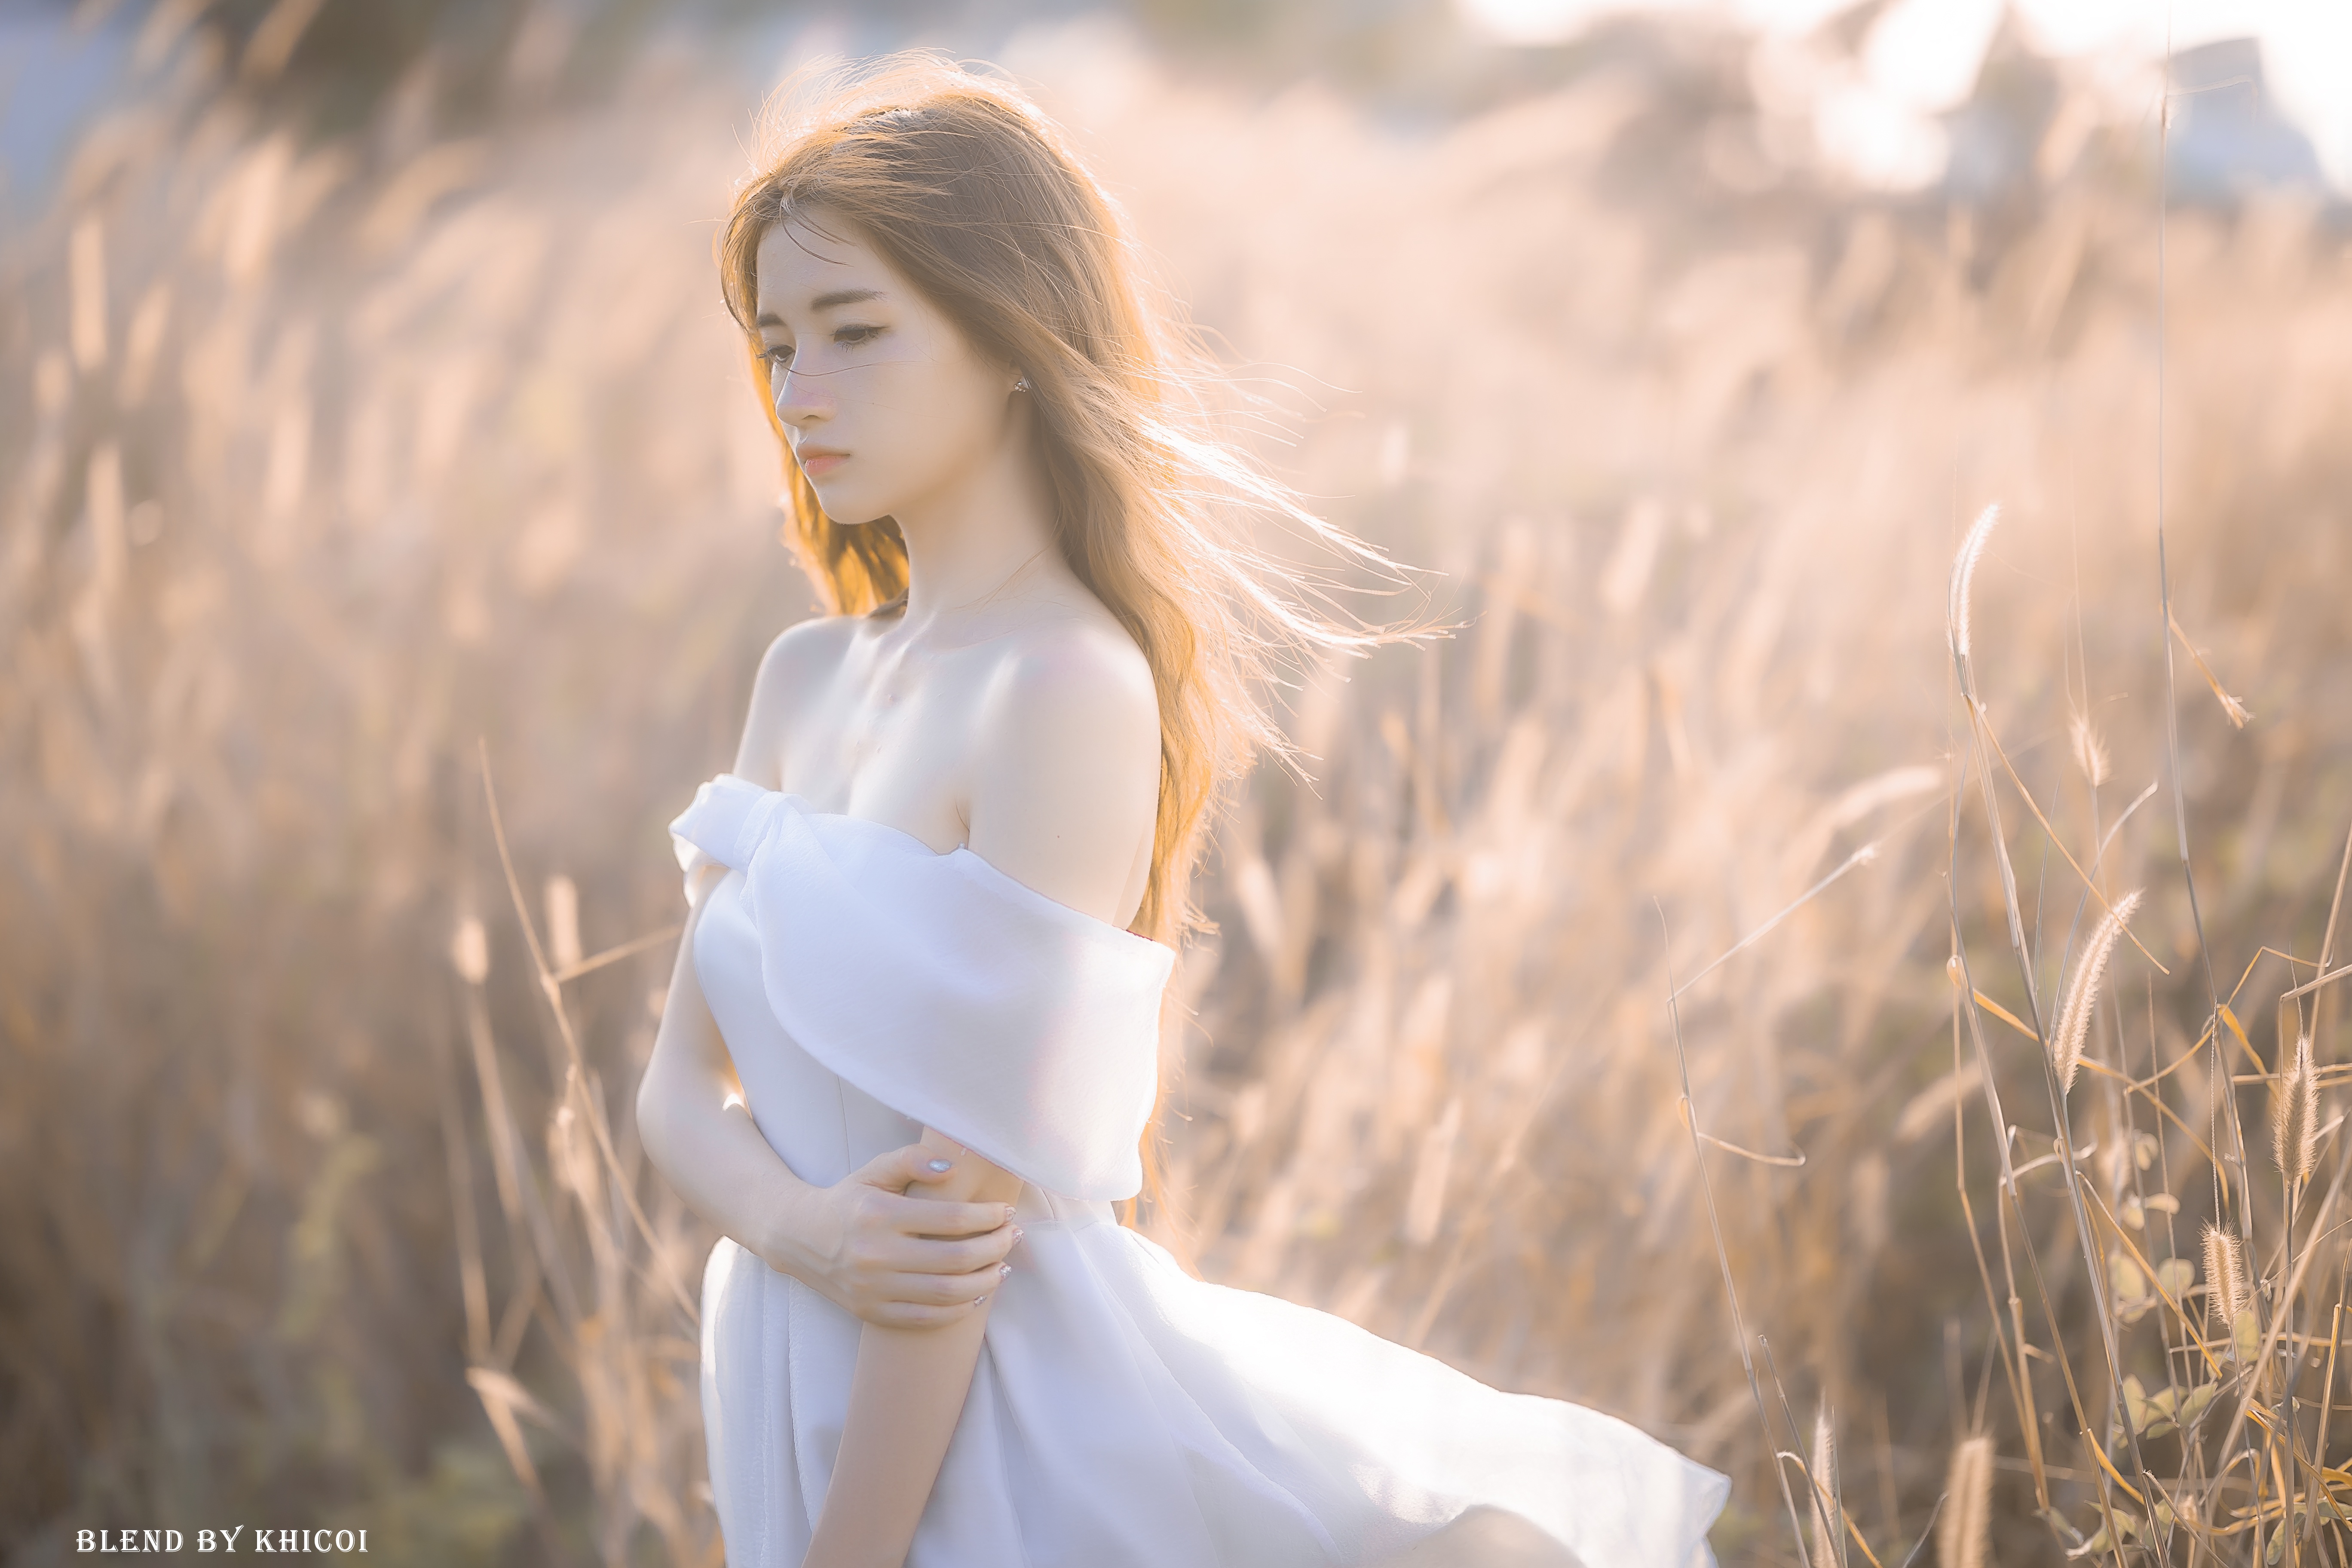
girl, woman, asian, cute, hair, skin, head, People in nature, flash photography, dress, happy, grass, natural landscape, wood, fawn, cg artwork, grassland, meadow, long hair, gown, landscape, toy, backlighting, blond, brown hair, forest, prairie, wind, sitting, formal wear, fur, portrait photography, portrait, doll, evening, photo shoot, field, figurine